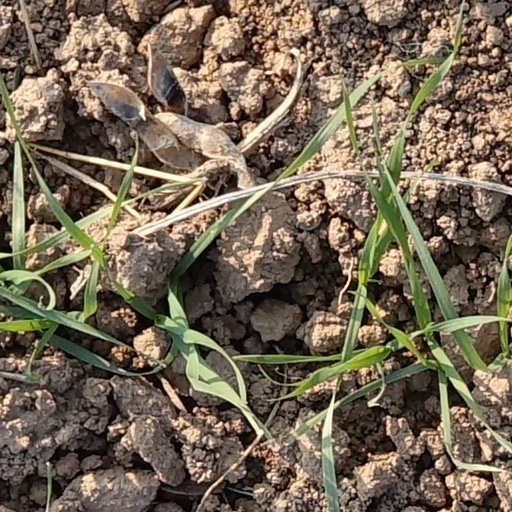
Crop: wheat